Shamokin Creek

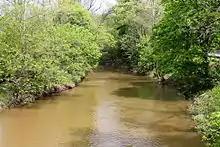
Shamokin Creek looking downstream west of Elysburg, Pennsylvania

Shamokin Creek begins on the eastern edge of Mount Carmel. It flows northwest for a few tenths of a mile before turning west-southwest, crossing Pennsylvania Route 61, and entering Mount Carmel Township. Here, the creek turns southwest for a few tenths of a mile before turning west-southwest again and receiving the tributary North Branch Shamokin Creek from the right. It then turns southwest for several tenths of a mile and receives the tributary Locust Creek from the left. At this point, the creek turns west-southwest for more than a mile, entering a valley and passing into Coal Township. Soon after entering this township, it turns in a northwesterly direction, flowing alongside Pennsylvania Route 901 and leaving the valley. At this point, the creek receives the tributary Quaker Run from the right and turns west-southwest along the border of the census-designated place of Marshalton. After several tenths of a mile, it turns south-southwest before turning north-northwest and entering Shamokin. Several tenths of a mile after entering Shamokin, the creek receives the tributary Coal Run from the right and turns west-southwest. A few tenths of a mile further downstream, it crosses Pennsylvania Route 125 and receives Carbon Run and Furnace Run from the left and turns north, exiting Shamokin and reentering Coal Township.